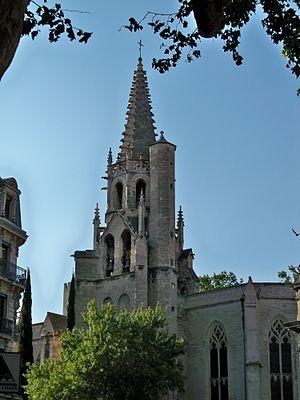
Clocher de l'église Saint Pierre à Avignon, Vaucluse
Cet article recense les monuments historiques de France classés en 1840, la première protection de ce type dans le pays.